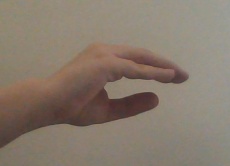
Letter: jeem